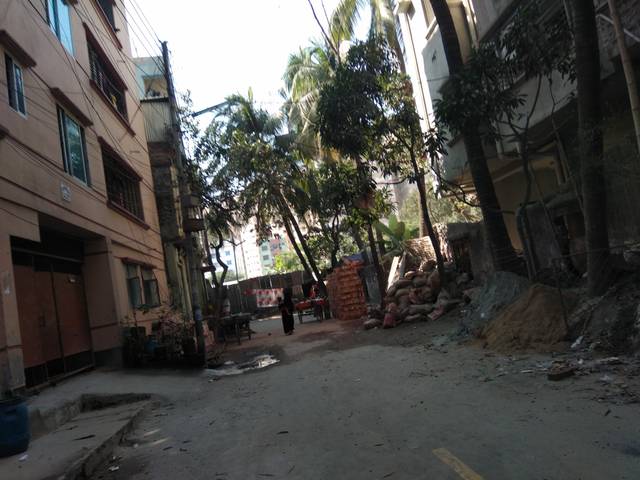
Region: Bangladesh
Coordinates: 23.771, 90.362